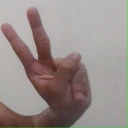
अक्षर: ऐ